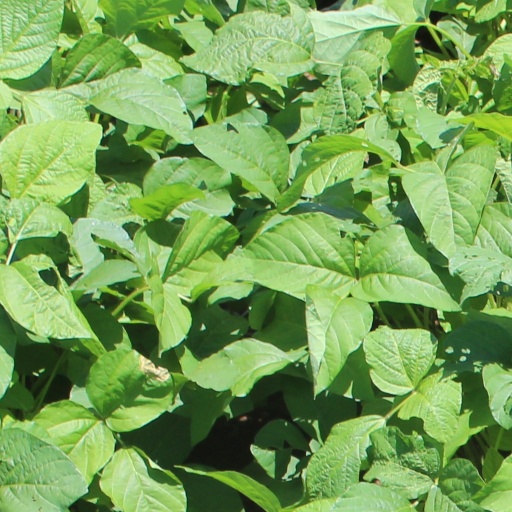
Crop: soybean